Chauraha

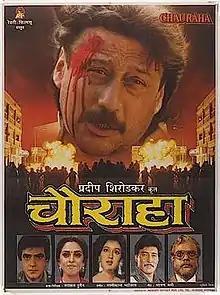
Theatrical release poster

Chauraha ("Crossroads") is a 1994 Hindi-language action film, produced by Pradeep Shirodkar under the Revathi Films banner and directed by Sadaqat Hussain. The film stars Jeetendra, Jaya Prada, Jackie Shroff, Ashwini Bhave with music composed by Laxmikant-Pyarelal.